Civic Democratic Party (Czech Republic)

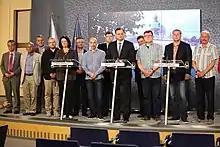
ODS chairman Announces Government Resignation

ODS nominated Přemysl Sobotka for president of the Czech Republic in the 2013 presidential election, after he won the party's presidential primary in 2012. Sobotka received 2.46% of the vote and did not qualify for the second round. Sobotka's poor result was seen as a reflection of the government's unpopularity and Sobotka's lack of support from within the party. ODS endorsed Karel Schwarzenberg of TOP 09 in the second round, who eventually lost out to Miloš Zeman.